Truskavets

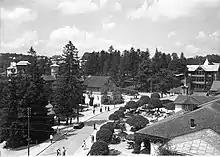
Truskavets in the 1930s

Truskavets, then known as "Truskawiec", was first mentioned in 1469. The Polish royal doctor Wojciech Oczko was the first to describe local waters in 1578. At that time the village was the property of the Kings of Poland, and was located in the Ruthenian Voivodeship in the Lesser Poland Province of the Polish Crown until the First Partition of Poland in 1772, when it fell to Austria. First baths were opened here in 1827. In 1836, Józef Micewski, with support of Agenor Goluchowski, initiated construction of the spa complex. In 1853, the village was visited by Archduke Karl Ludwig of Austria. In the mid-19th century, a Catholic church was built, financed by visitors' contributions. Thanks to the liberalization of Austrian policy towards minorities, including Poles, in 1880 the spa became the property of a company whose chairman was Adam Stanisław Sapieha, and then it was expanded. In 1898, a monument to Polish national poet Adam Mickiewicz, in the 100th anniversary of his birth, was unveiled in the spa park. In 1911, a rail station was opened here, and by 1913, the town was receiving around 5,000 visitors per year. The spa was not destroyed during World War I, however, the number of visitors dropped significantly.